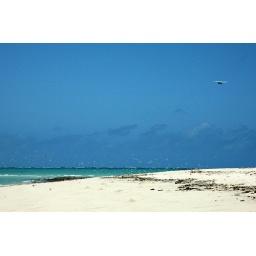
Birds on the beach and a plane in the air at Medjumbe